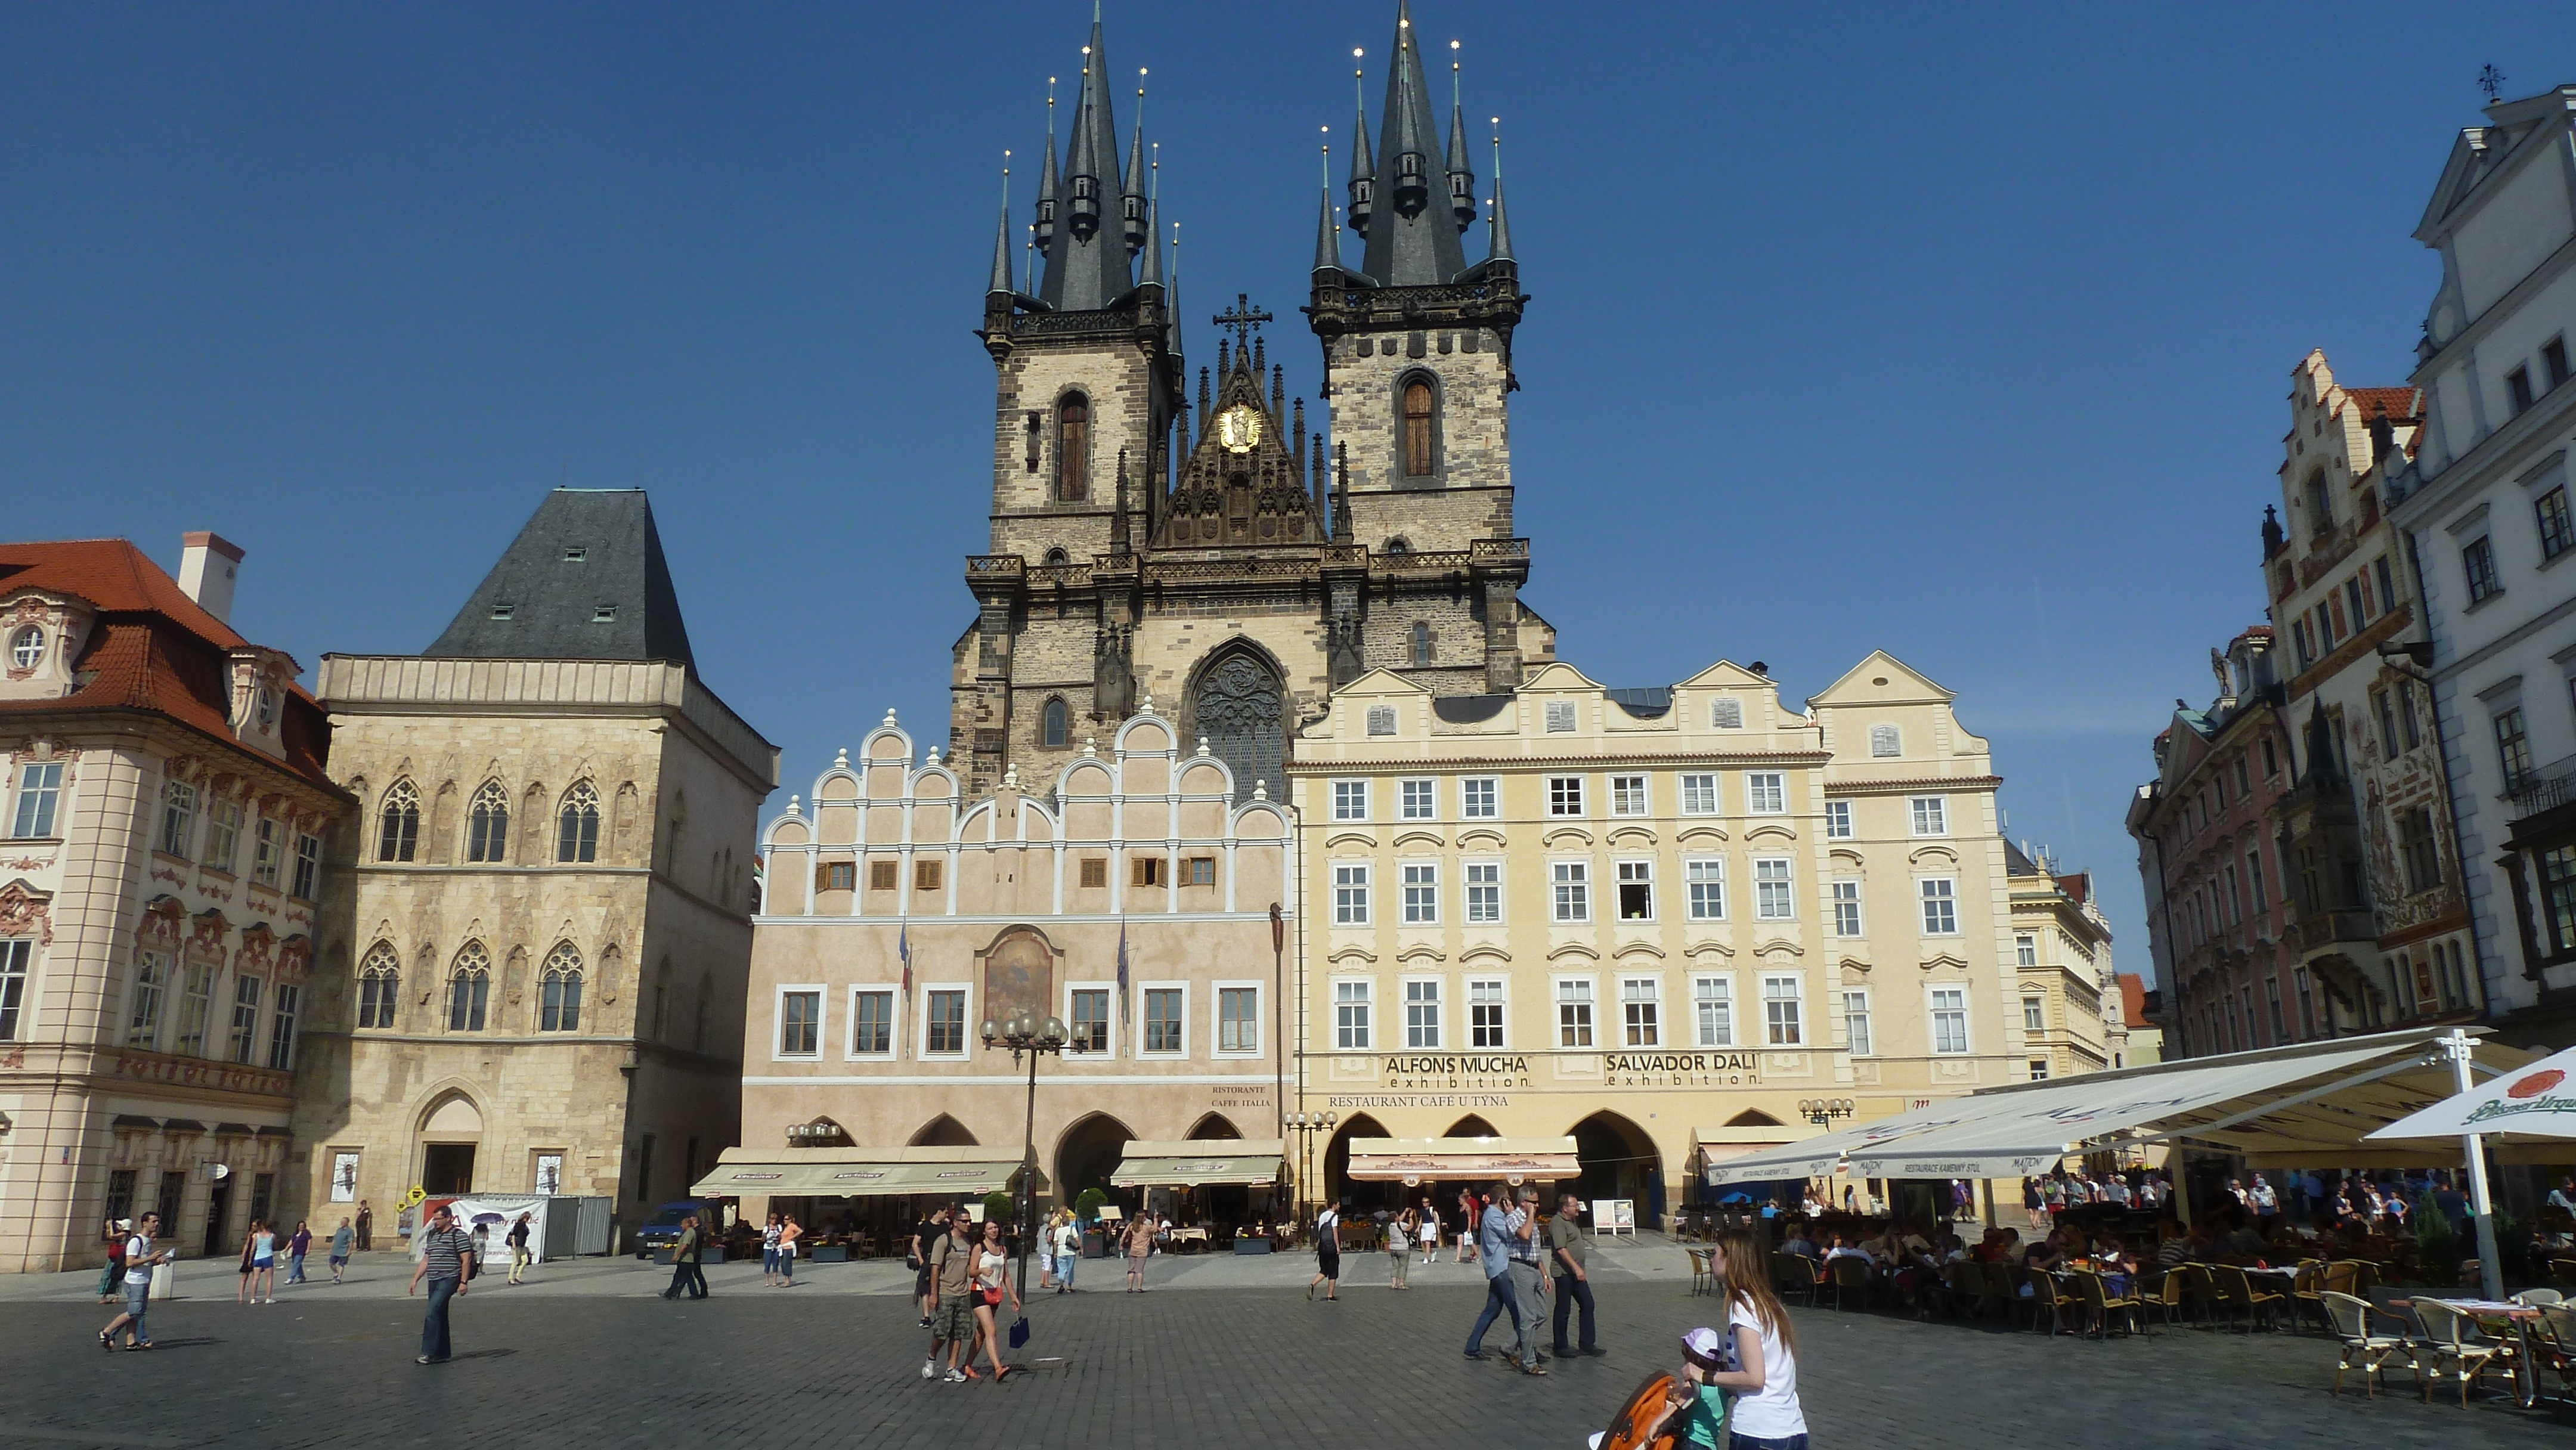
town, building, palace, summer, plaza, square, landmark, cathedral, prague, tourism, waterway, place of worship, town square, basilica, tours, historic site